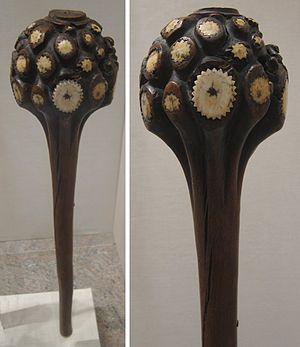
Le bulibuli est un type de casse-tête originaire des Fidji.